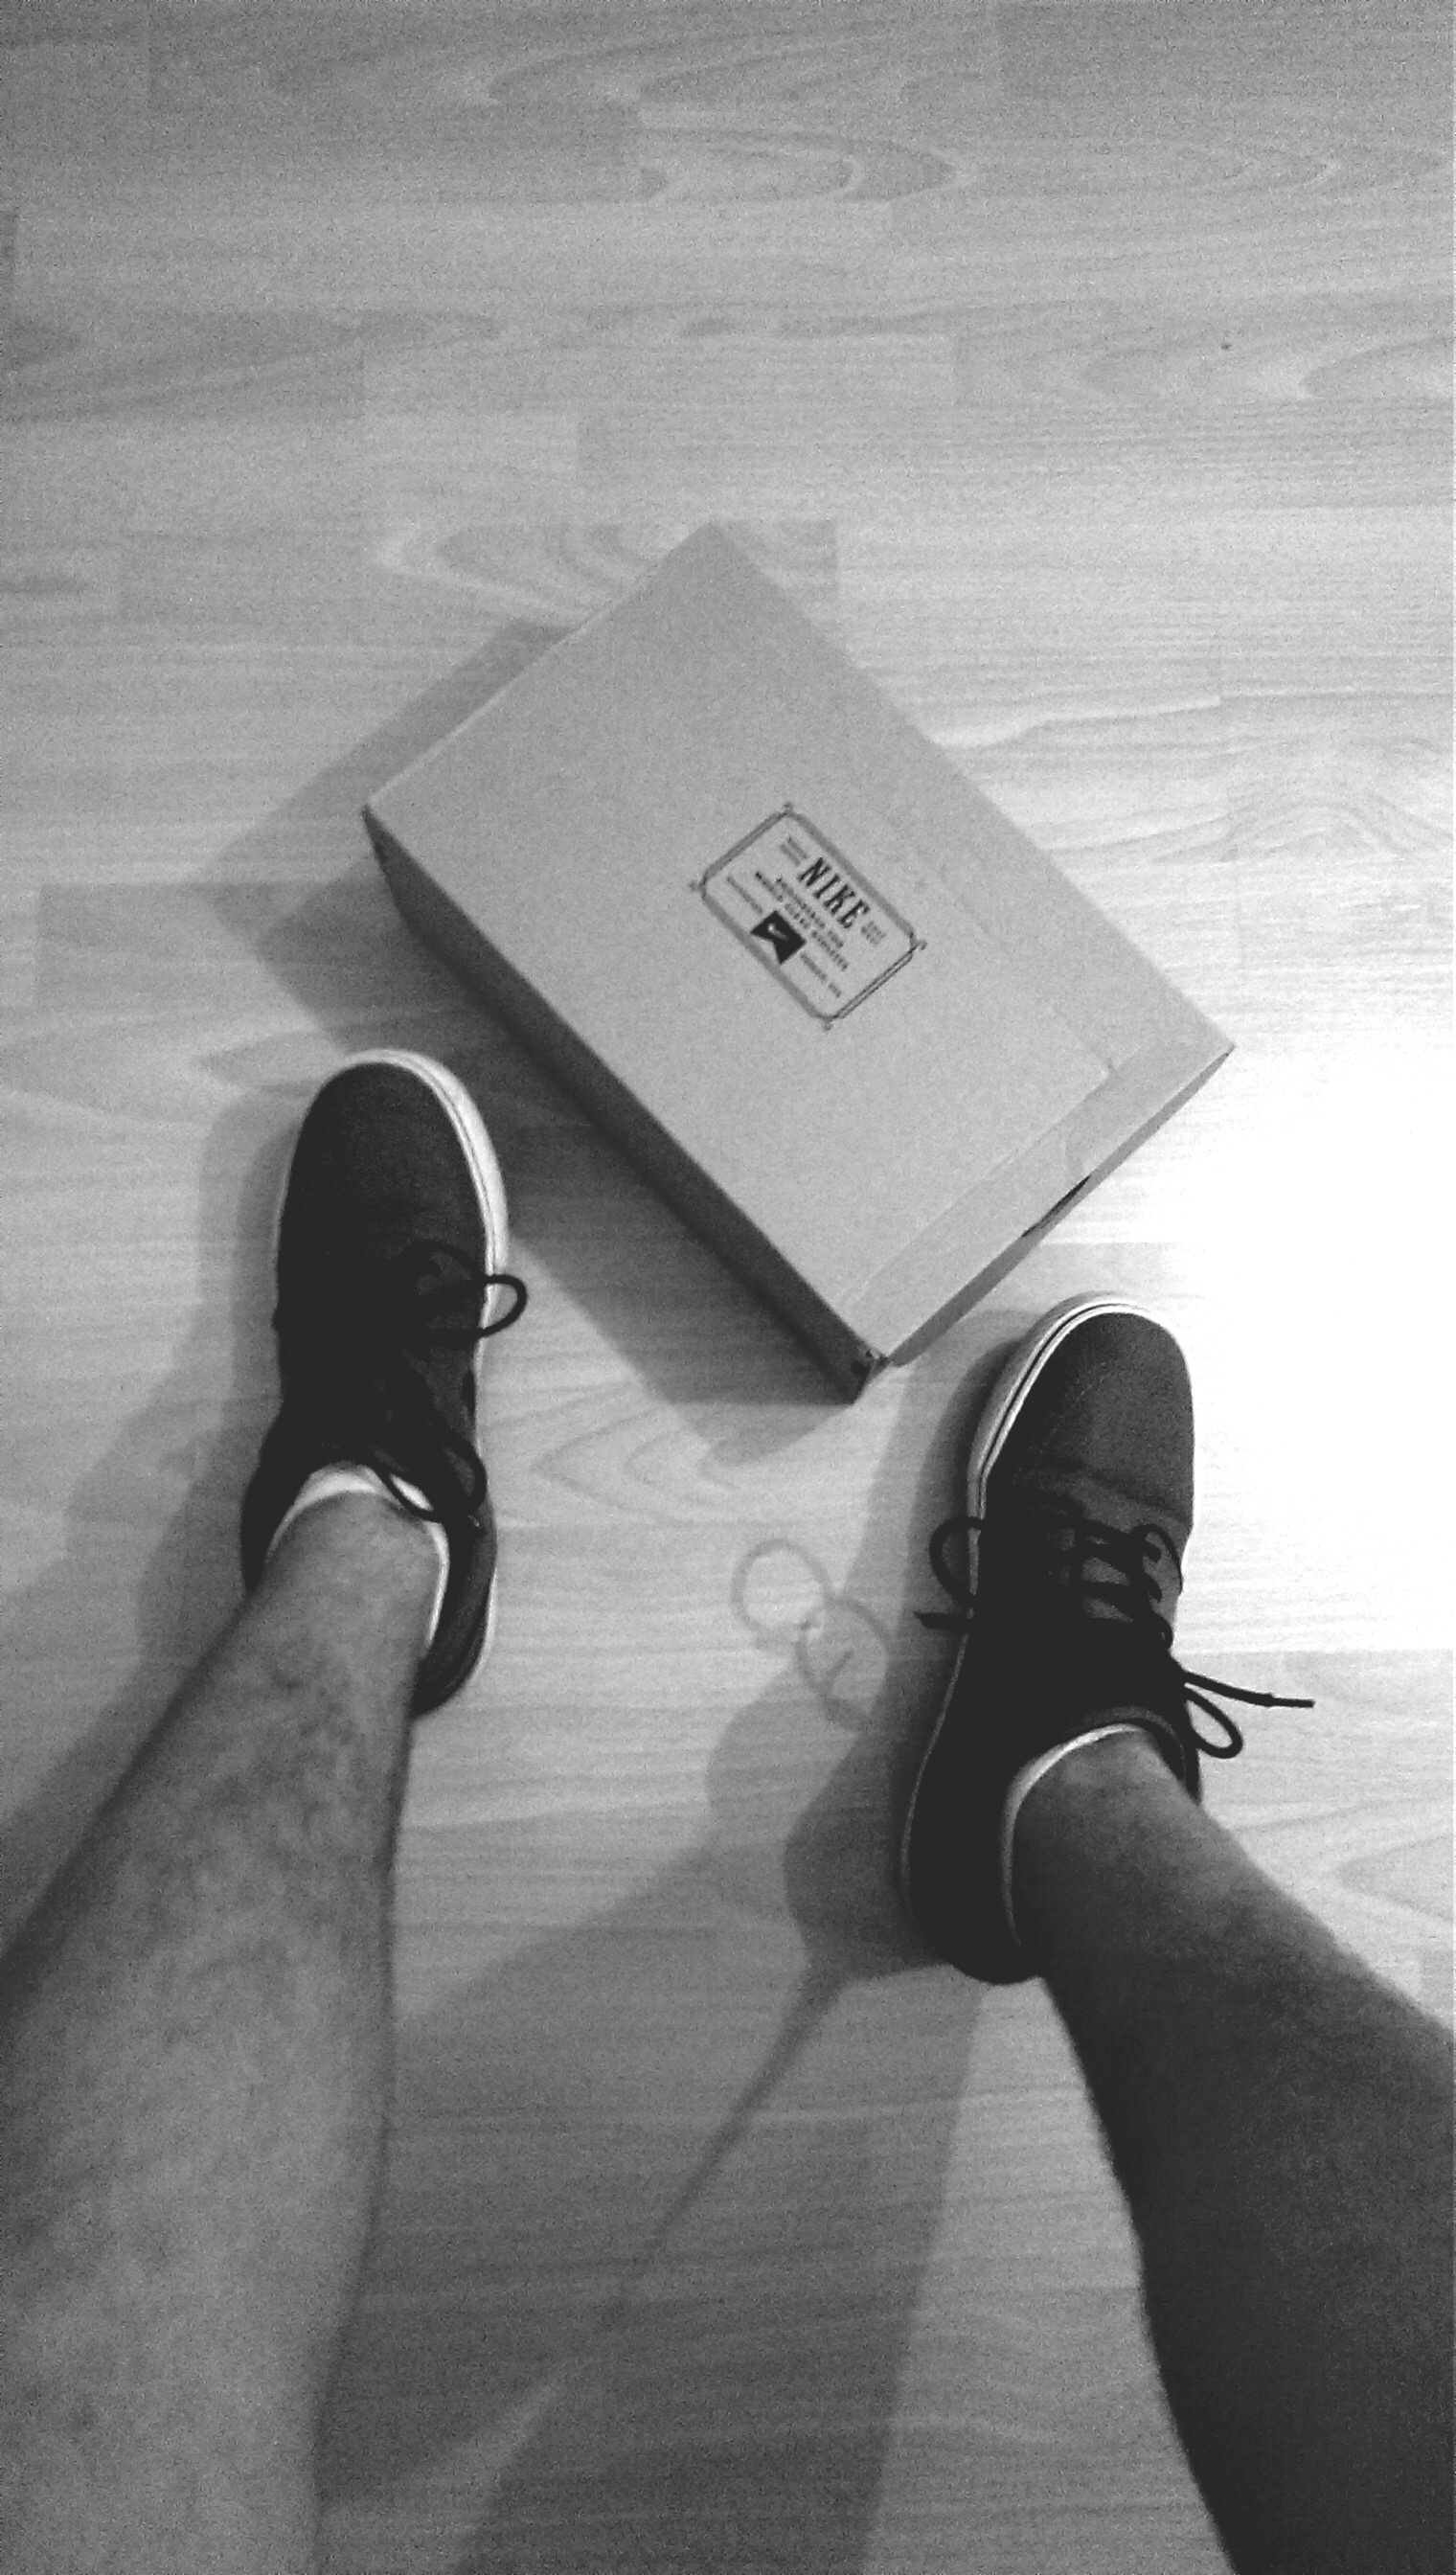
hand, black and white, white, photography, black, monochrome, drawing, photograph, image, shape, monochrome photography